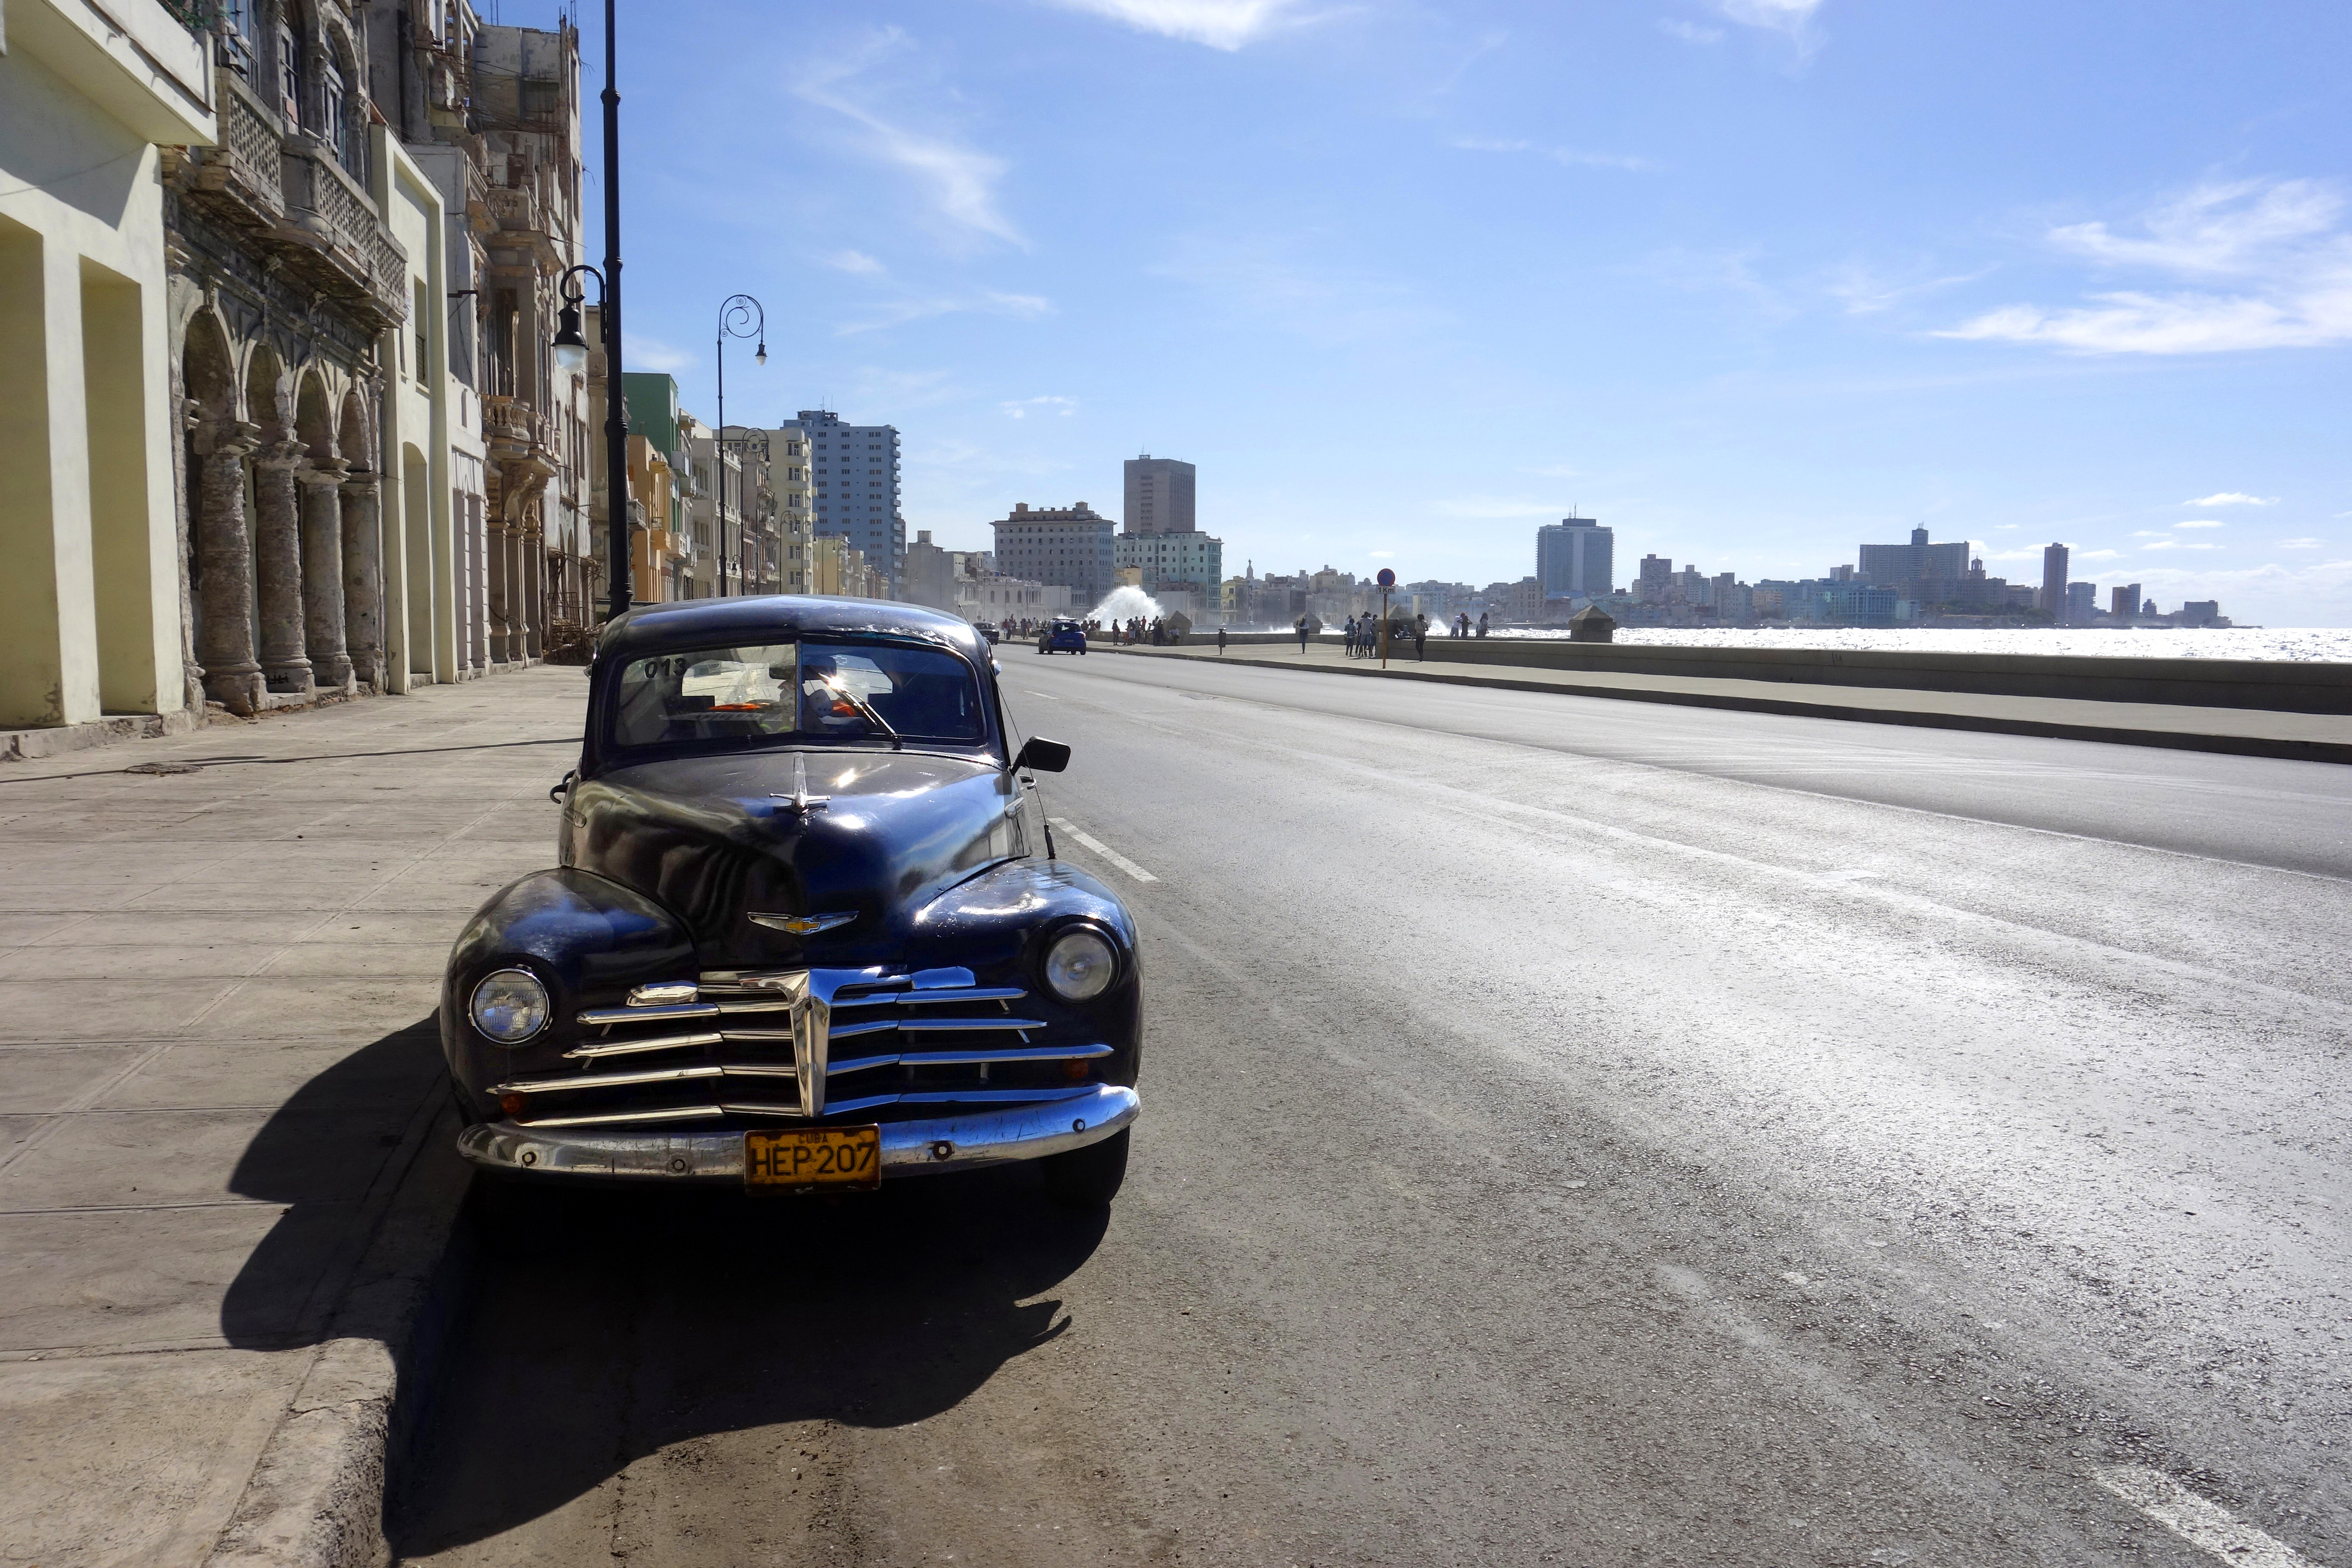
sea, sun, skyline, wave, highway, city, skyscraper, wall, cityscape, downtown, travel, transport, surf, vehicle, tropical, spray, human, auto, blue, stadium, tower block, cuba, fun, hotel, oldtimer, caribbean, exotic, tropics, cabriolet, havana, kai, exoticism, joy of life, hispanic, human settlement, latino hispanic, road, pavement, holiday, vintage, retro, supercar, chevrolet, automobile, luxury car, malecon, old cars, traffic, driving, urban, nostalgia, roadster, muscle car, chrome, boulevard, motor vehicle, automotive design, headlamp, hood, infrastructure, automotive lighting, grille, classic car, automotive exterior, automotive tire, road surface, fender, bumper, vehicle door, asphalt, classic, street, antique car, hardtop, automotive mirror, windshield, auto part, Automotive fog light, rolling, rear view mirror, city car, tar, vintage car, Automotive side view mirror, kit car, tire care, hubcap, vehicle registration plate, compact car, subcompact car